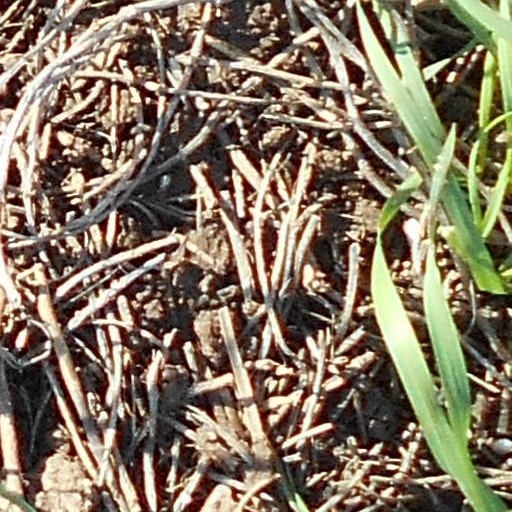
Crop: wheat